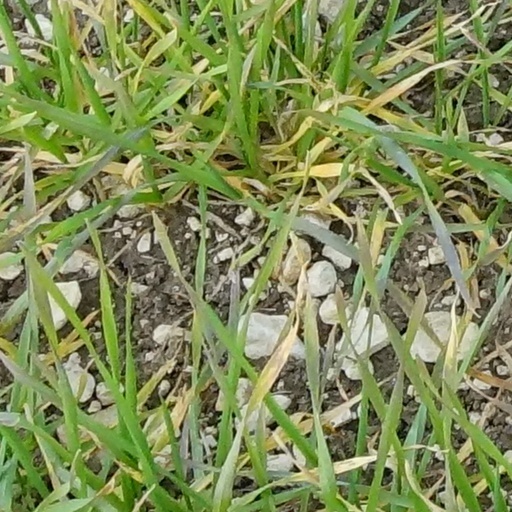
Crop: wheat